Spread of Islam

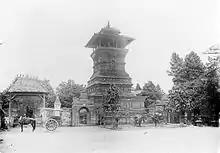
Minaret of the Menara Kudus Mosque, influenced by both Islamic and mainly Hindu-Buddhist temple-like Javanese structure

Embedded within these lies the concept of Islam as a foreign imposition and Hinduism being natural condition of the natives who resisted, resulting in the failure of the project to Islamicize the Indian subcontinent is highly embroiled with the politics of the partition and communalism in India. Considerable controversy exists as to how conversion to Islam came about in the Indian subcontinent. These are typically represented by the following schools of thought: